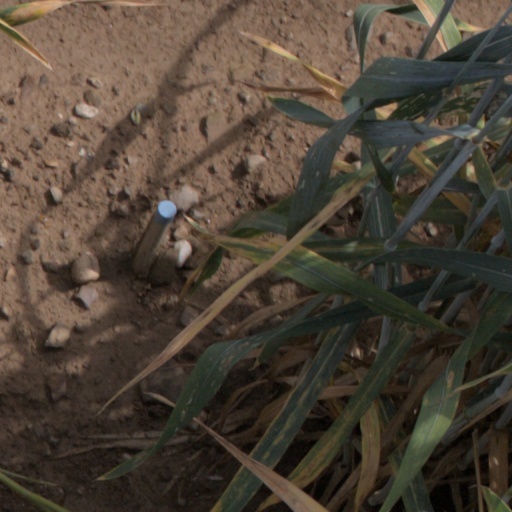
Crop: wheat